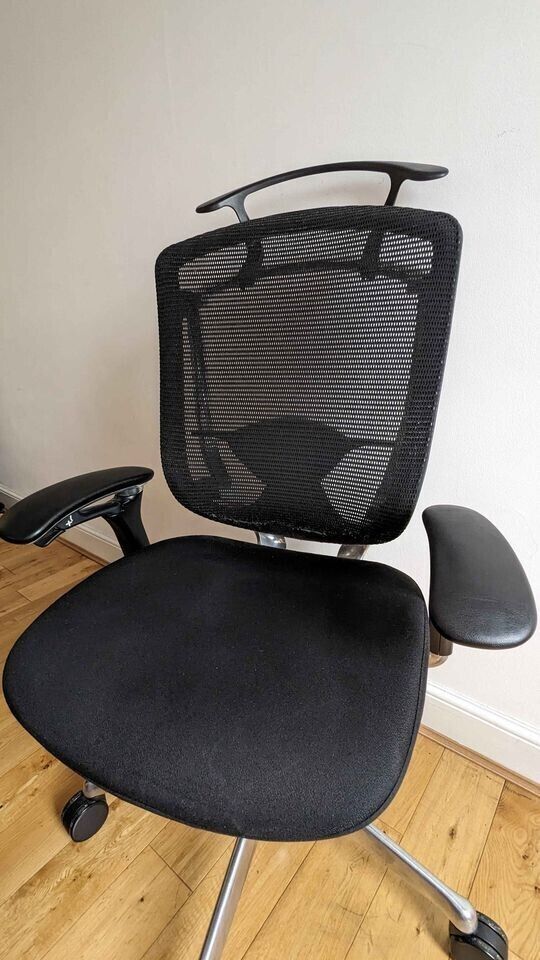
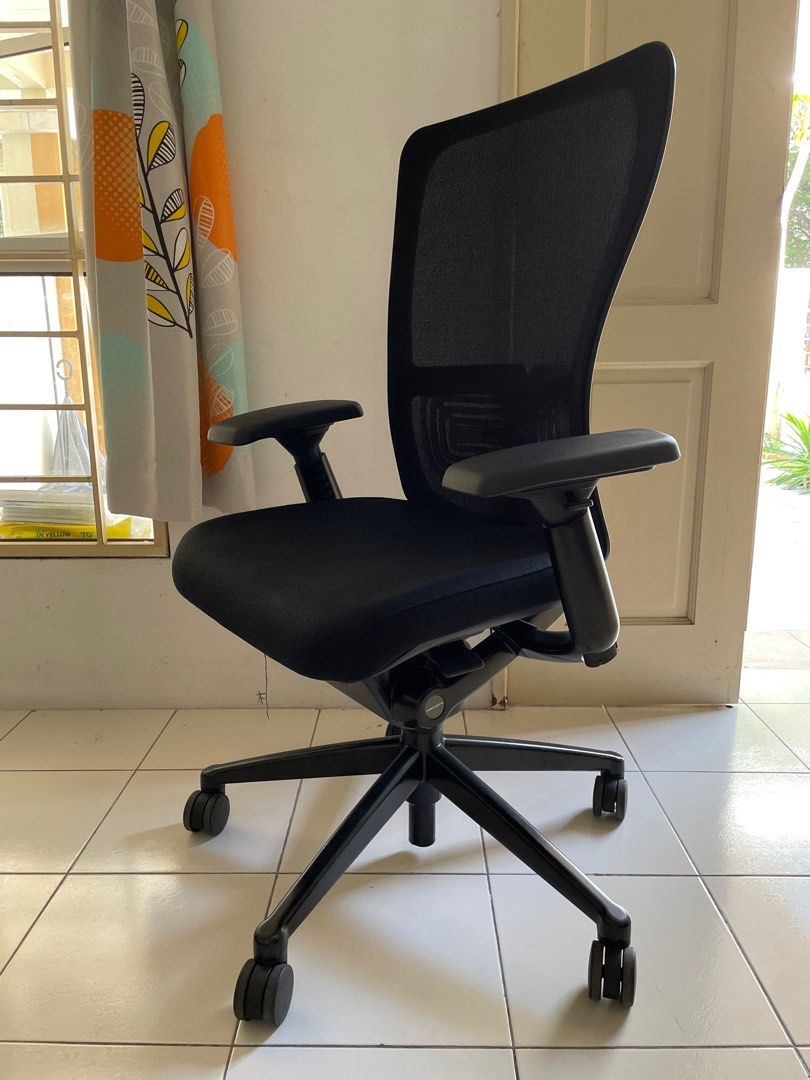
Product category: items_chair
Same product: no